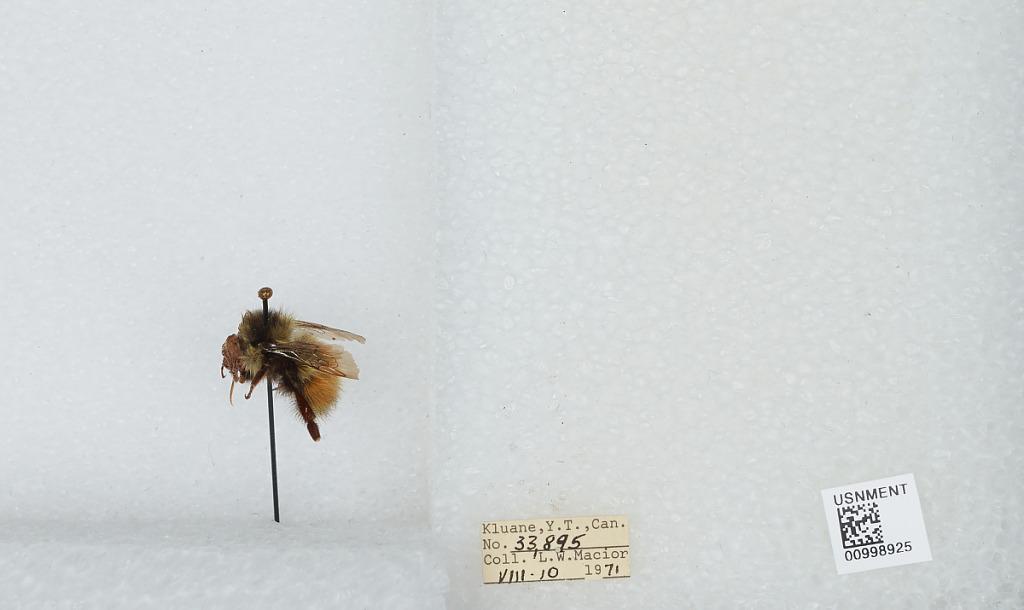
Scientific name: Bombus (Pyrobombus) melanopygus Nylander
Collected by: L. Macior
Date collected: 1971-8-10
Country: Canada
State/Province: Yukon Territory
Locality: Kluane
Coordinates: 60.75, -139.5